Horní Suchá

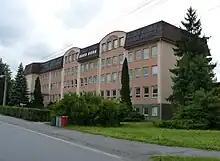
Czech school

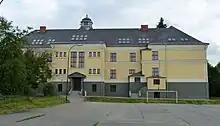
Polish school

The first school in Horní Suchá was founded in 1810 and a new school building, today the municipal office, was erected in 1838. Since 1870, there has been taught in Polish and in 1921 Czech classes were opened. In 1961, a new school building was built and the Czech and Polish schools were separated. Today there are two kindergartens and two elementary schools, one pair teaching in Czech and one in Polish.